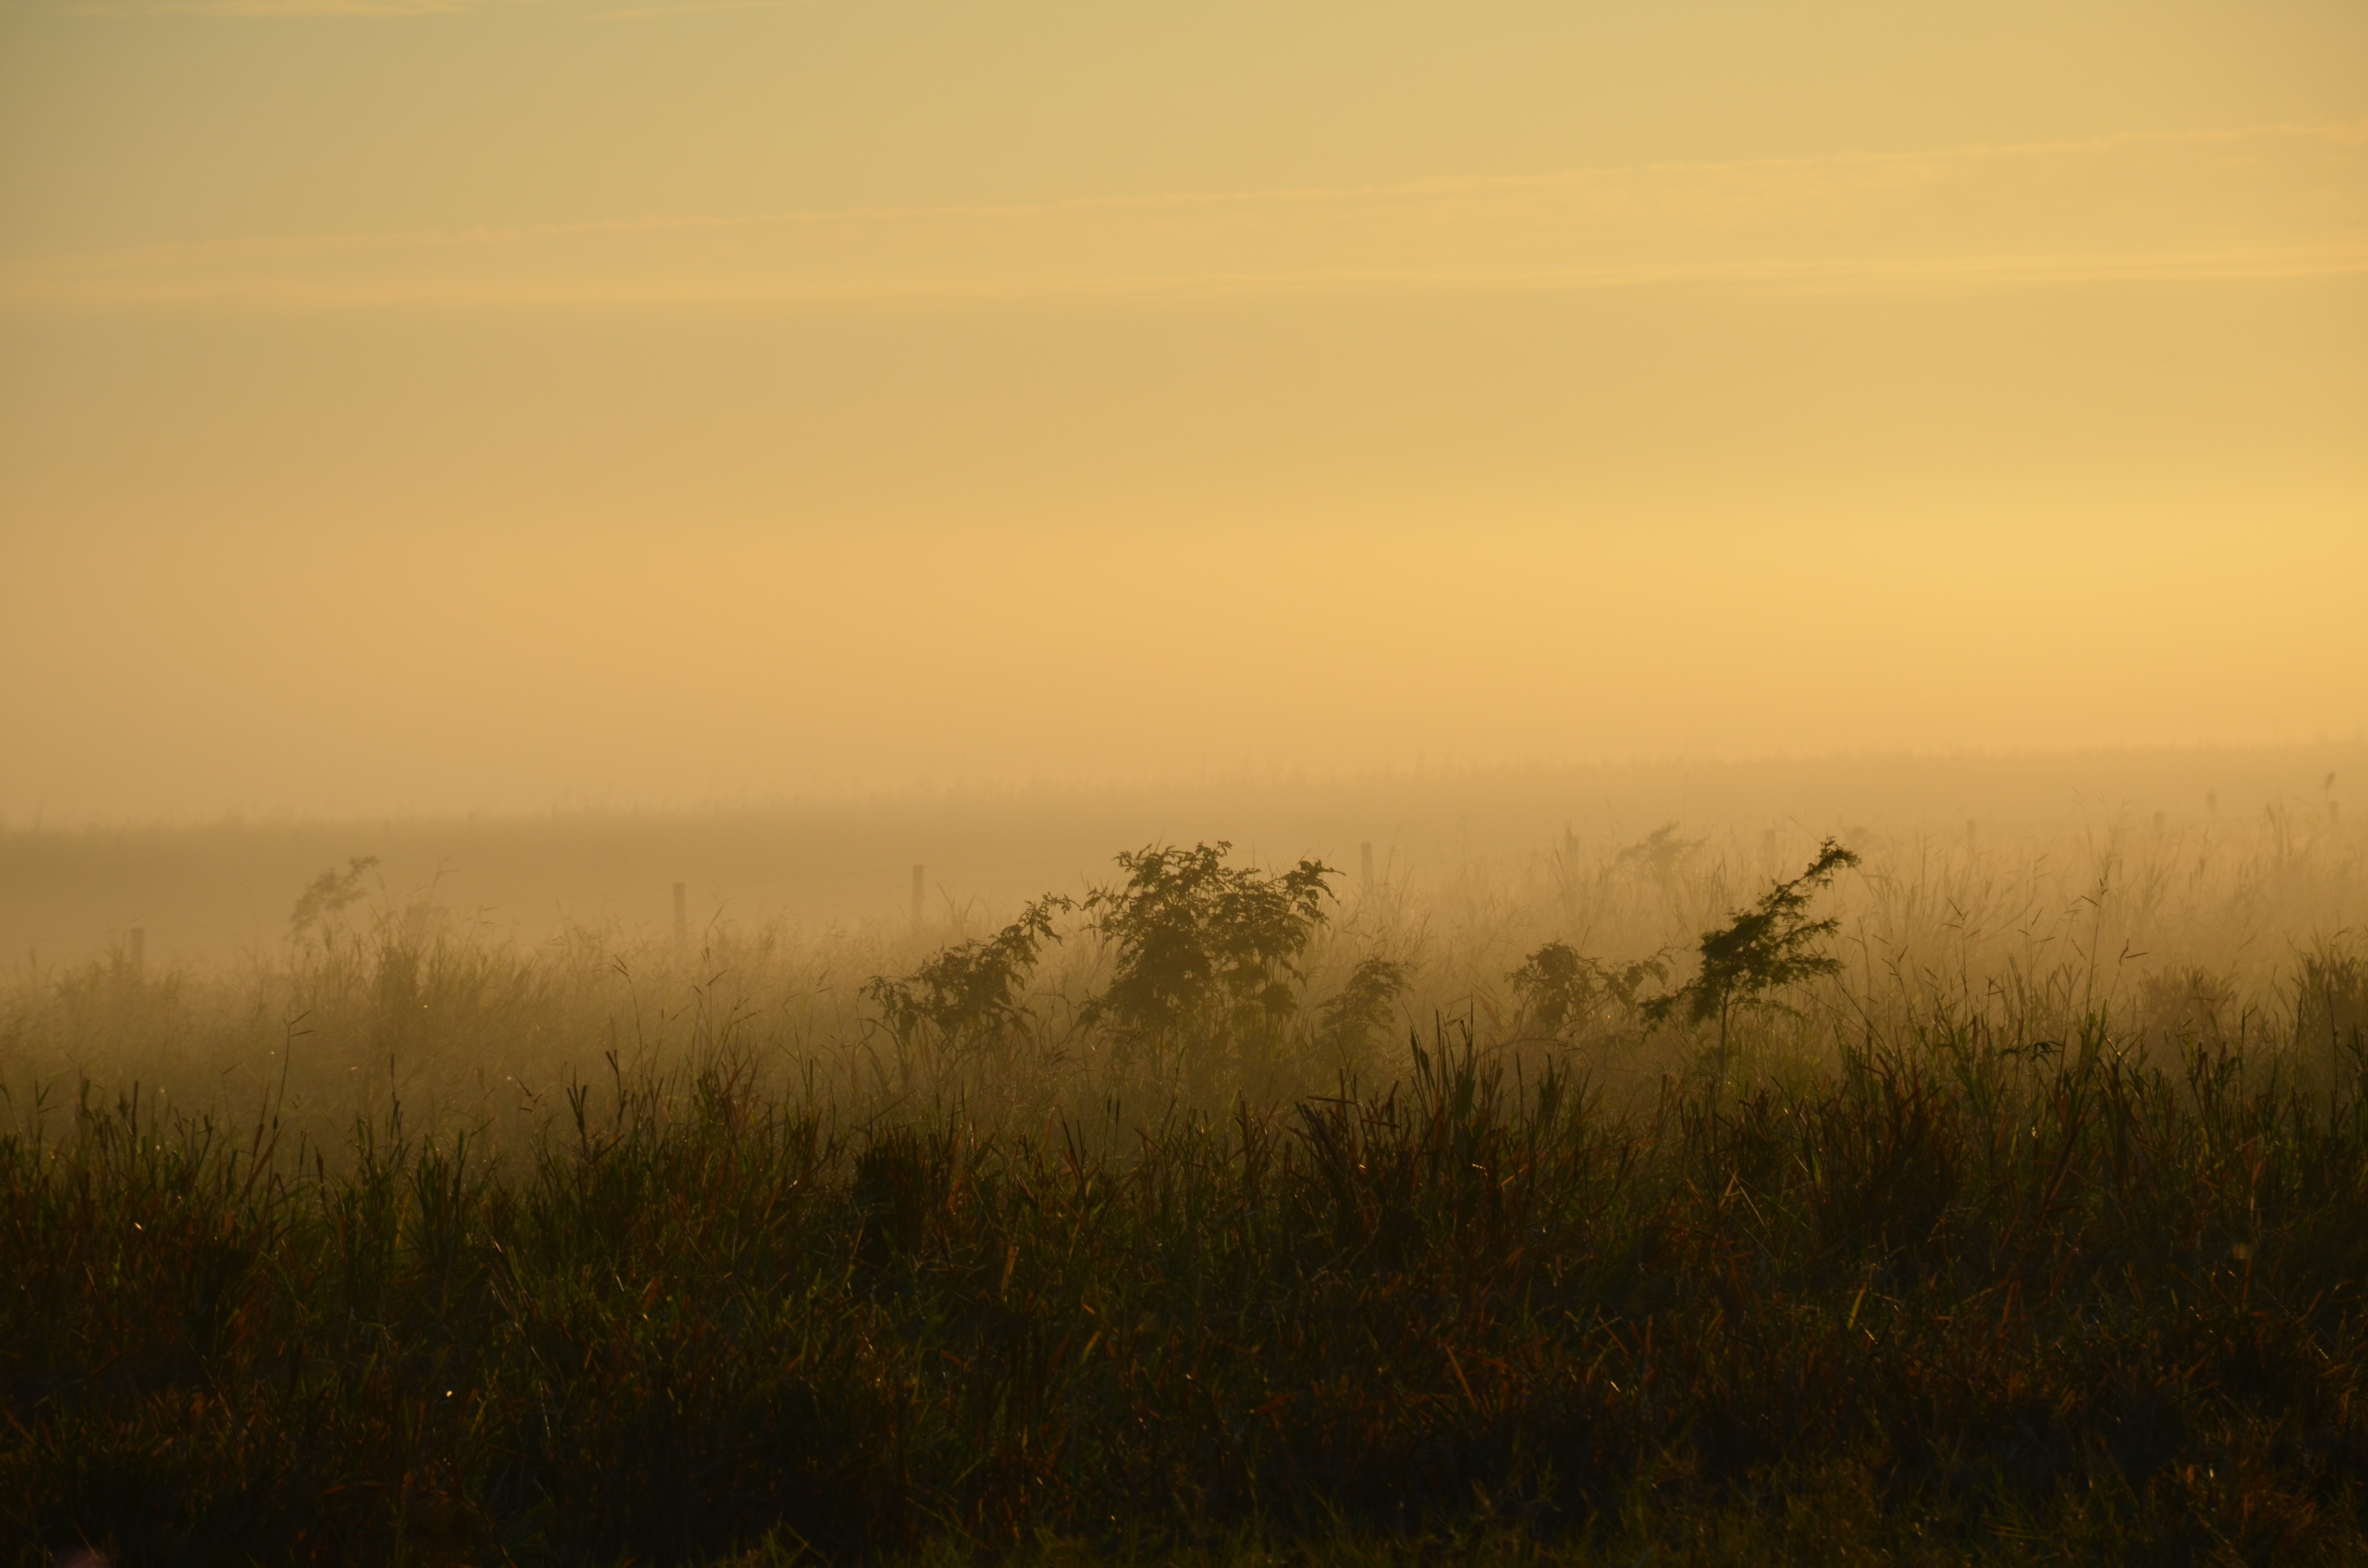
landscape, tree, nature, grass, horizon, cloud, fog, sunrise, sunset, mist, field, meadow, prairie, sunlight, morning, hill, dawn, foggy, dusk, evening, haze, savanna, plain, grassland, habitat, rural area, natural environment, atmospheric phenomenon, grass family